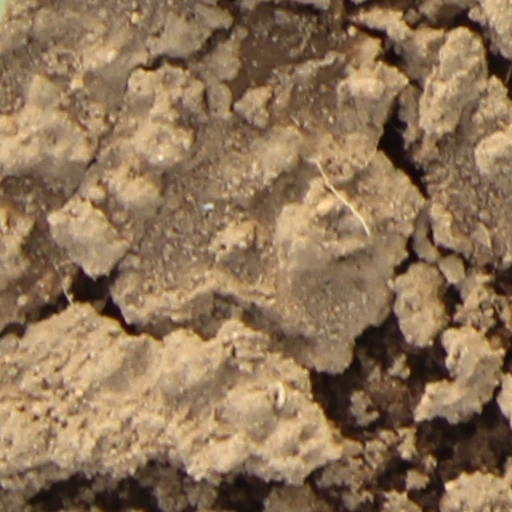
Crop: wheat